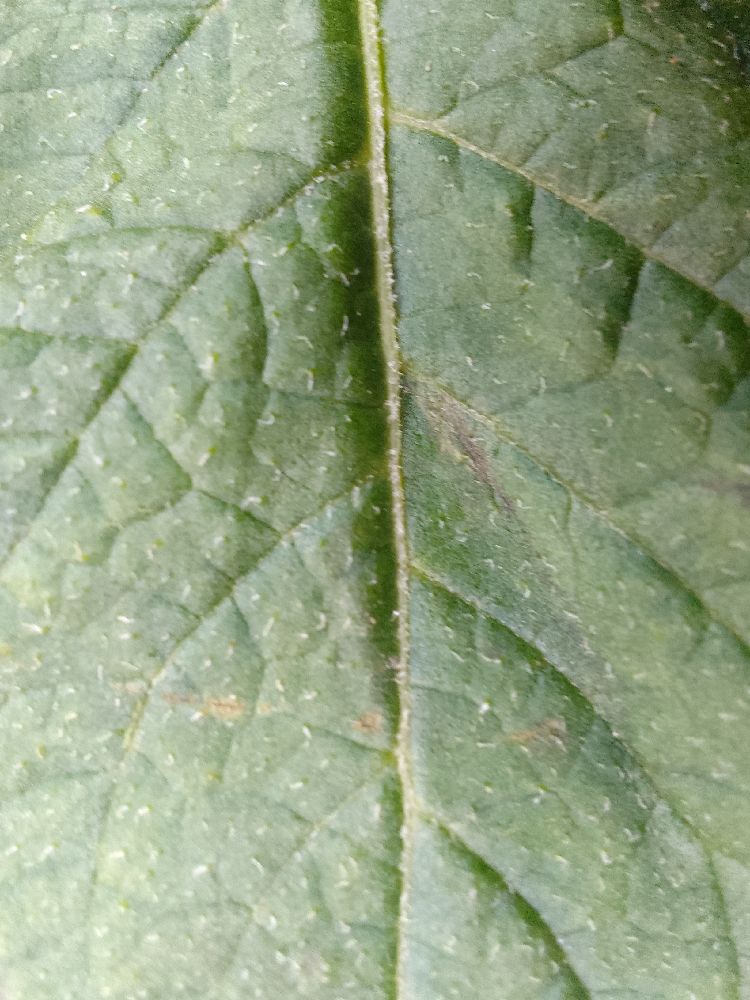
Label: Healthy